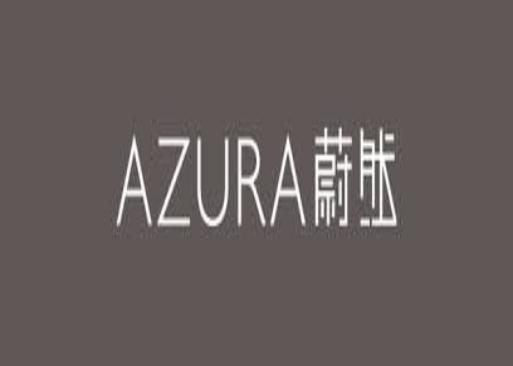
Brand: Azura
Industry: Others